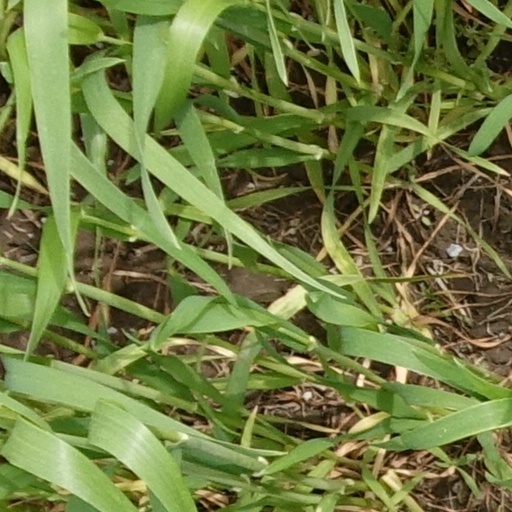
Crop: wheat